The Last Ashes

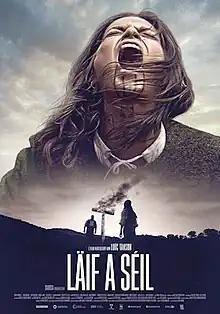
Theatrical release poster

The Last Ashes is a 2023 Luxembourgish Western drama film directed by Loïc Tanson in his directorial debut. Starring Sophie Mousel, it follows Hélène, who returns to her native village under a new identity. Looking for revenge and ready to do anything to destroy the Graff family. The film was premiered at the 56th Sitges Film Festival on 9 October 2023 and subsequently released in Luxembourg on 25 October.